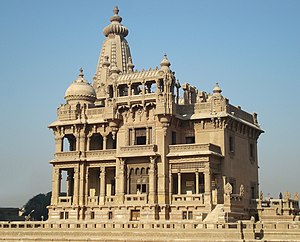
Baron Empain-paladset
Baron Empain-paladset
Baron Empain-paladset er en indisk-inspireret ejendom i Heliopolis, en forstad til Cairo, Egypten. Den blev tegnet af den franske arkitekt Alexandre Marcel og dekoreret af Georges-Louis Claude. Den er opført 1907-1911 og er inspireret af Angkor Wat i Cambodja.